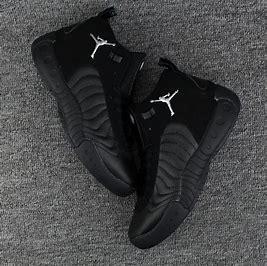
Brand: Jordan
Model: Jumpman MVP